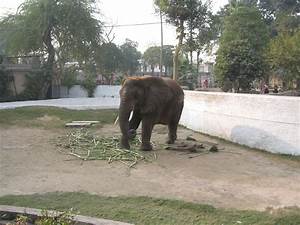
Label: elephant